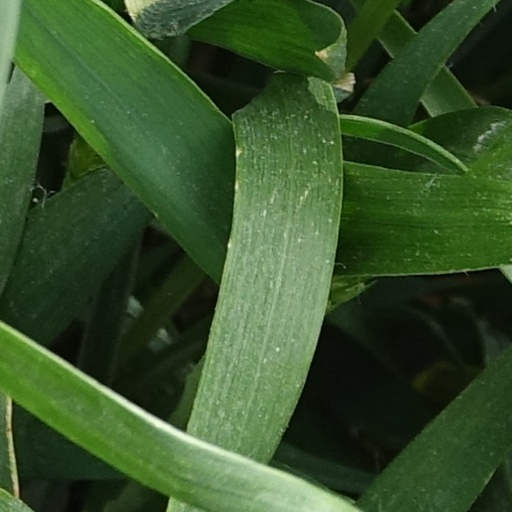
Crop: wheat